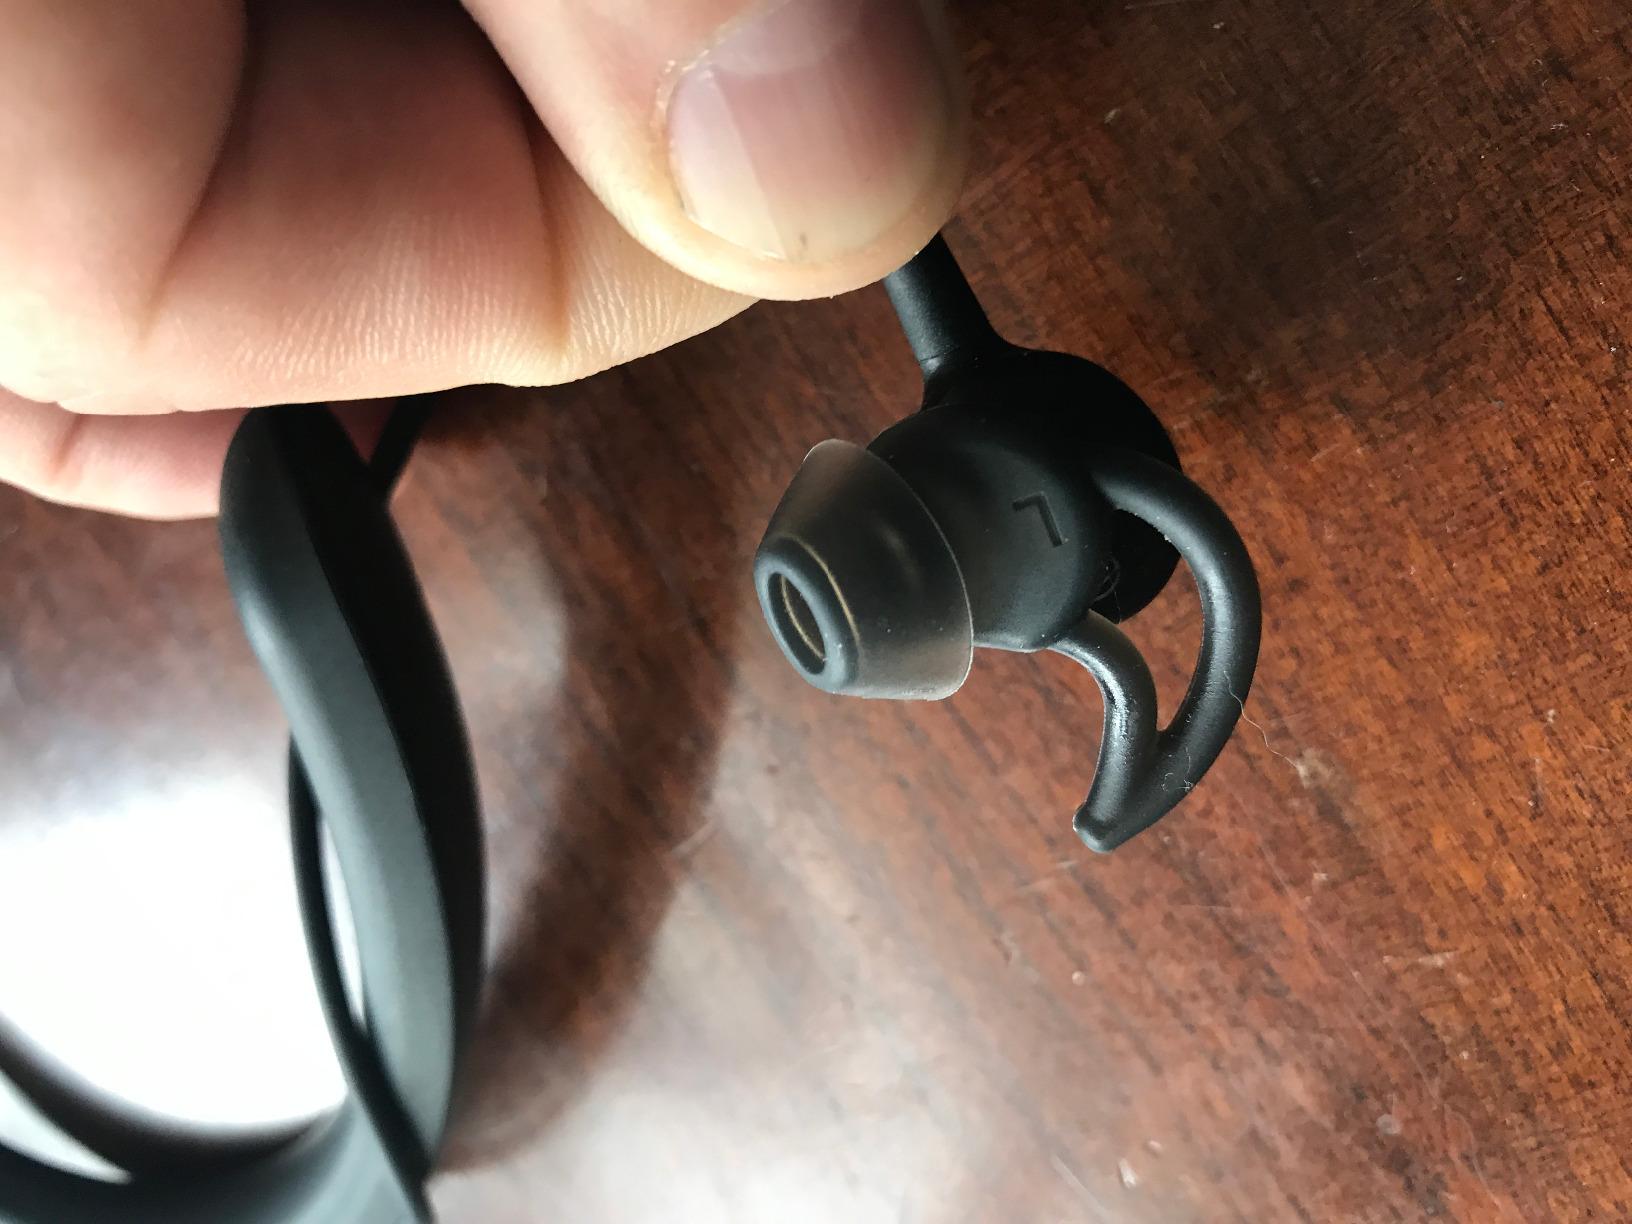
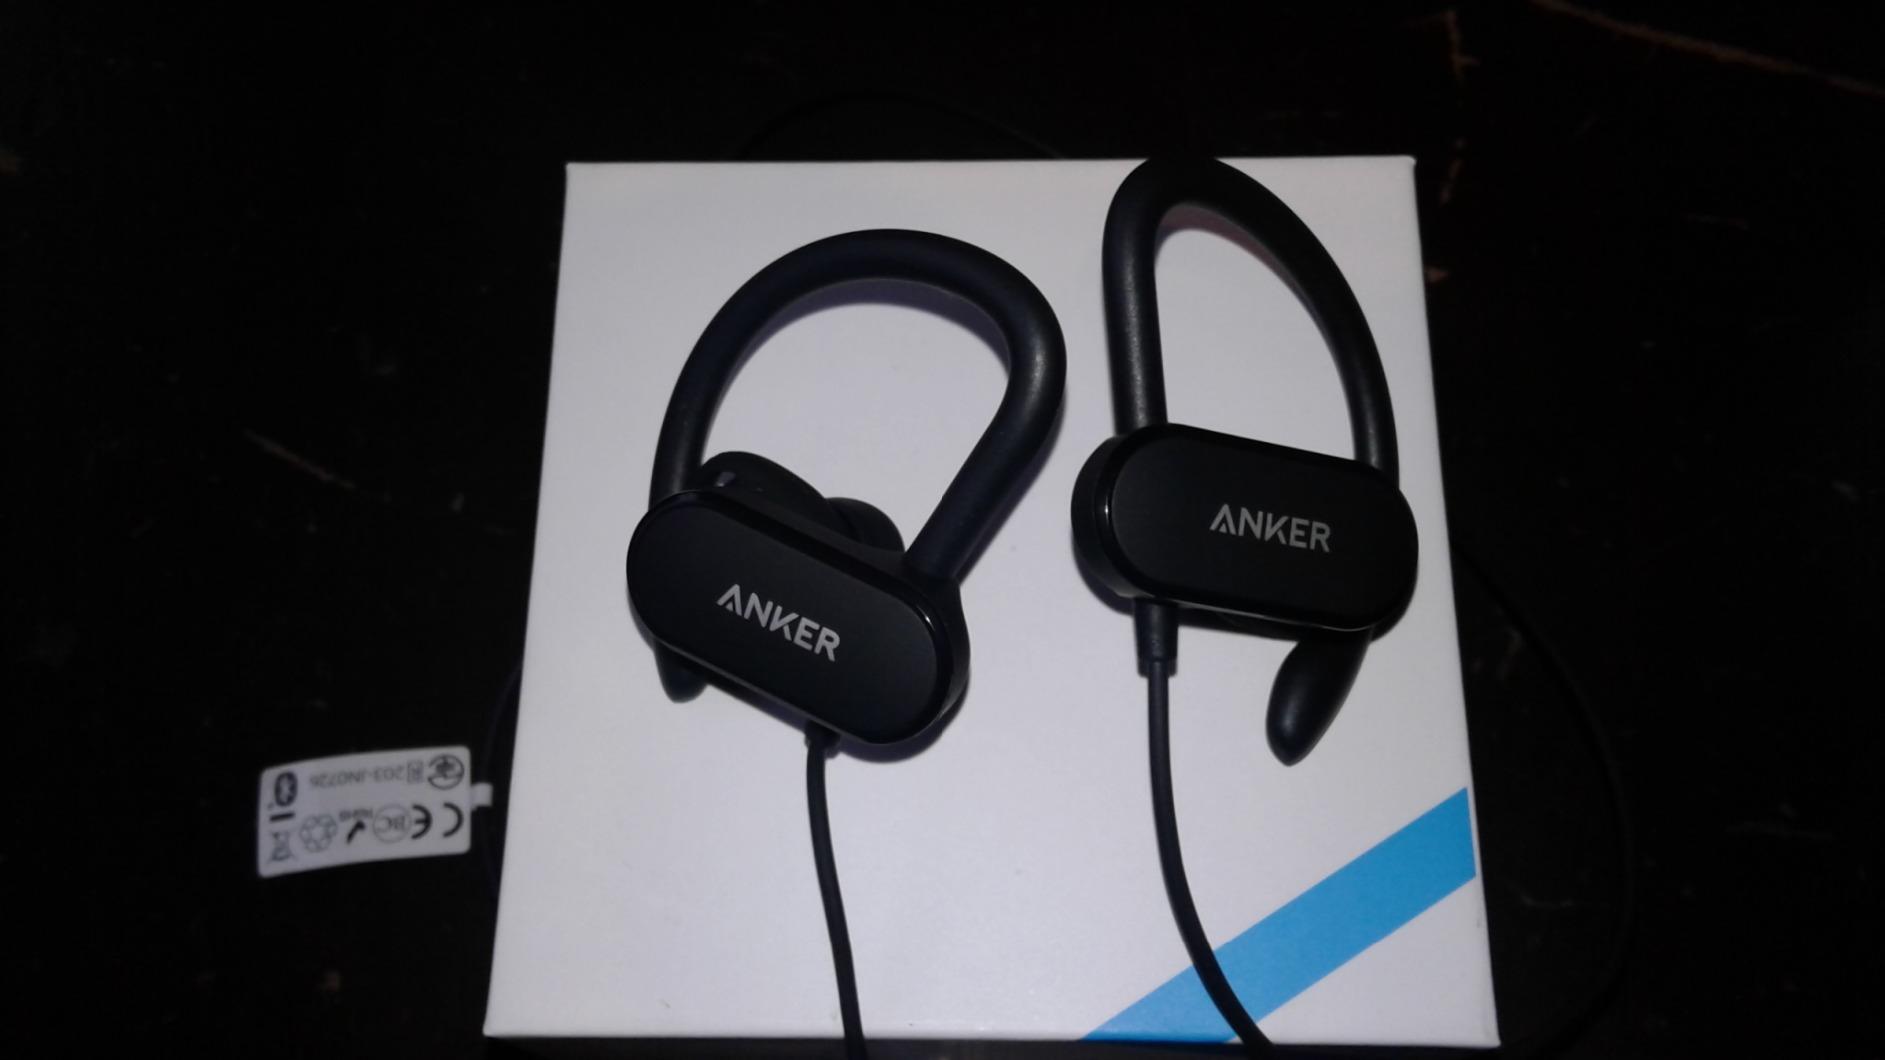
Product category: headphones
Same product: no